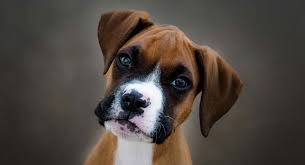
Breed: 225-n000082-boxer